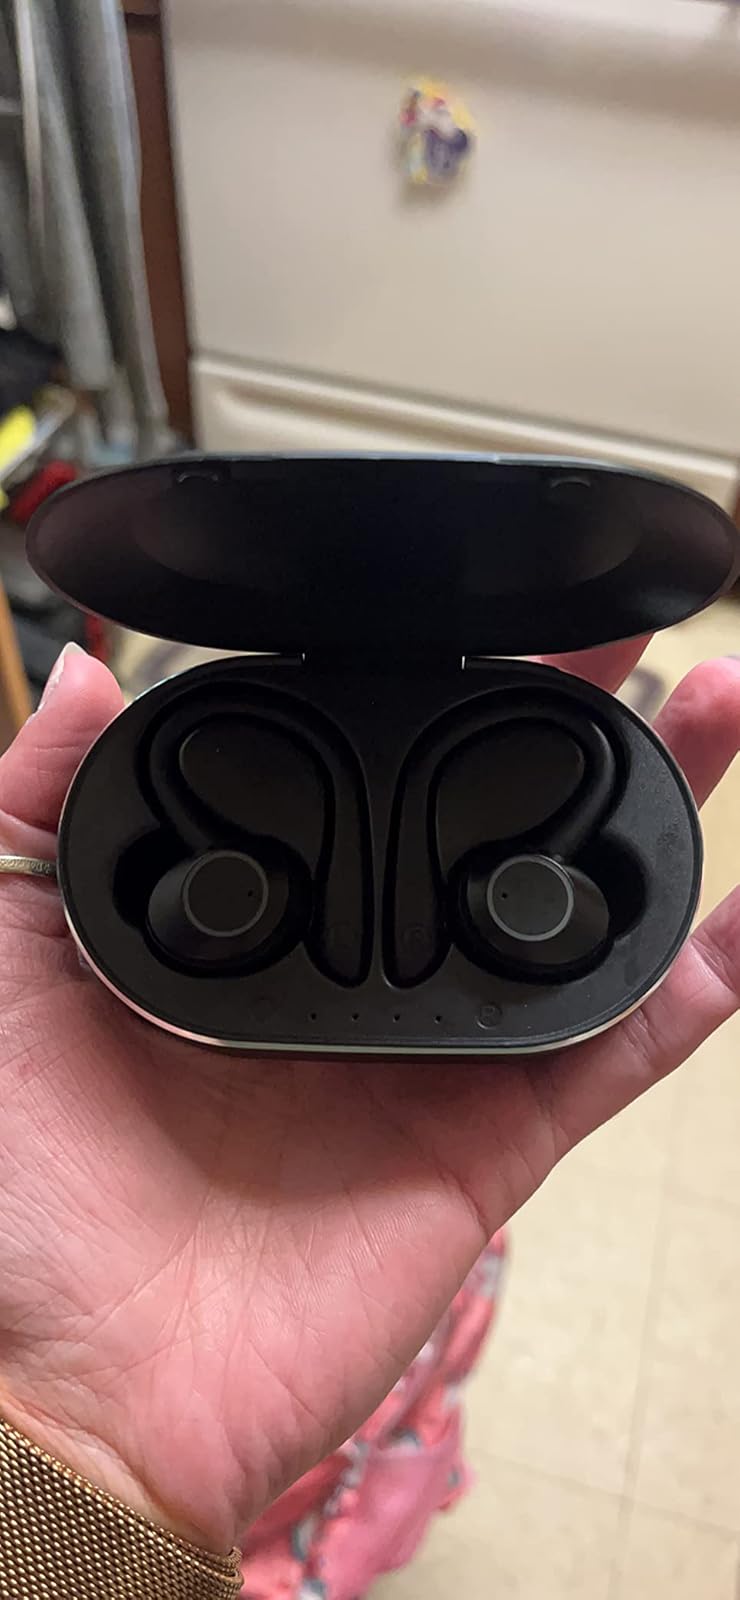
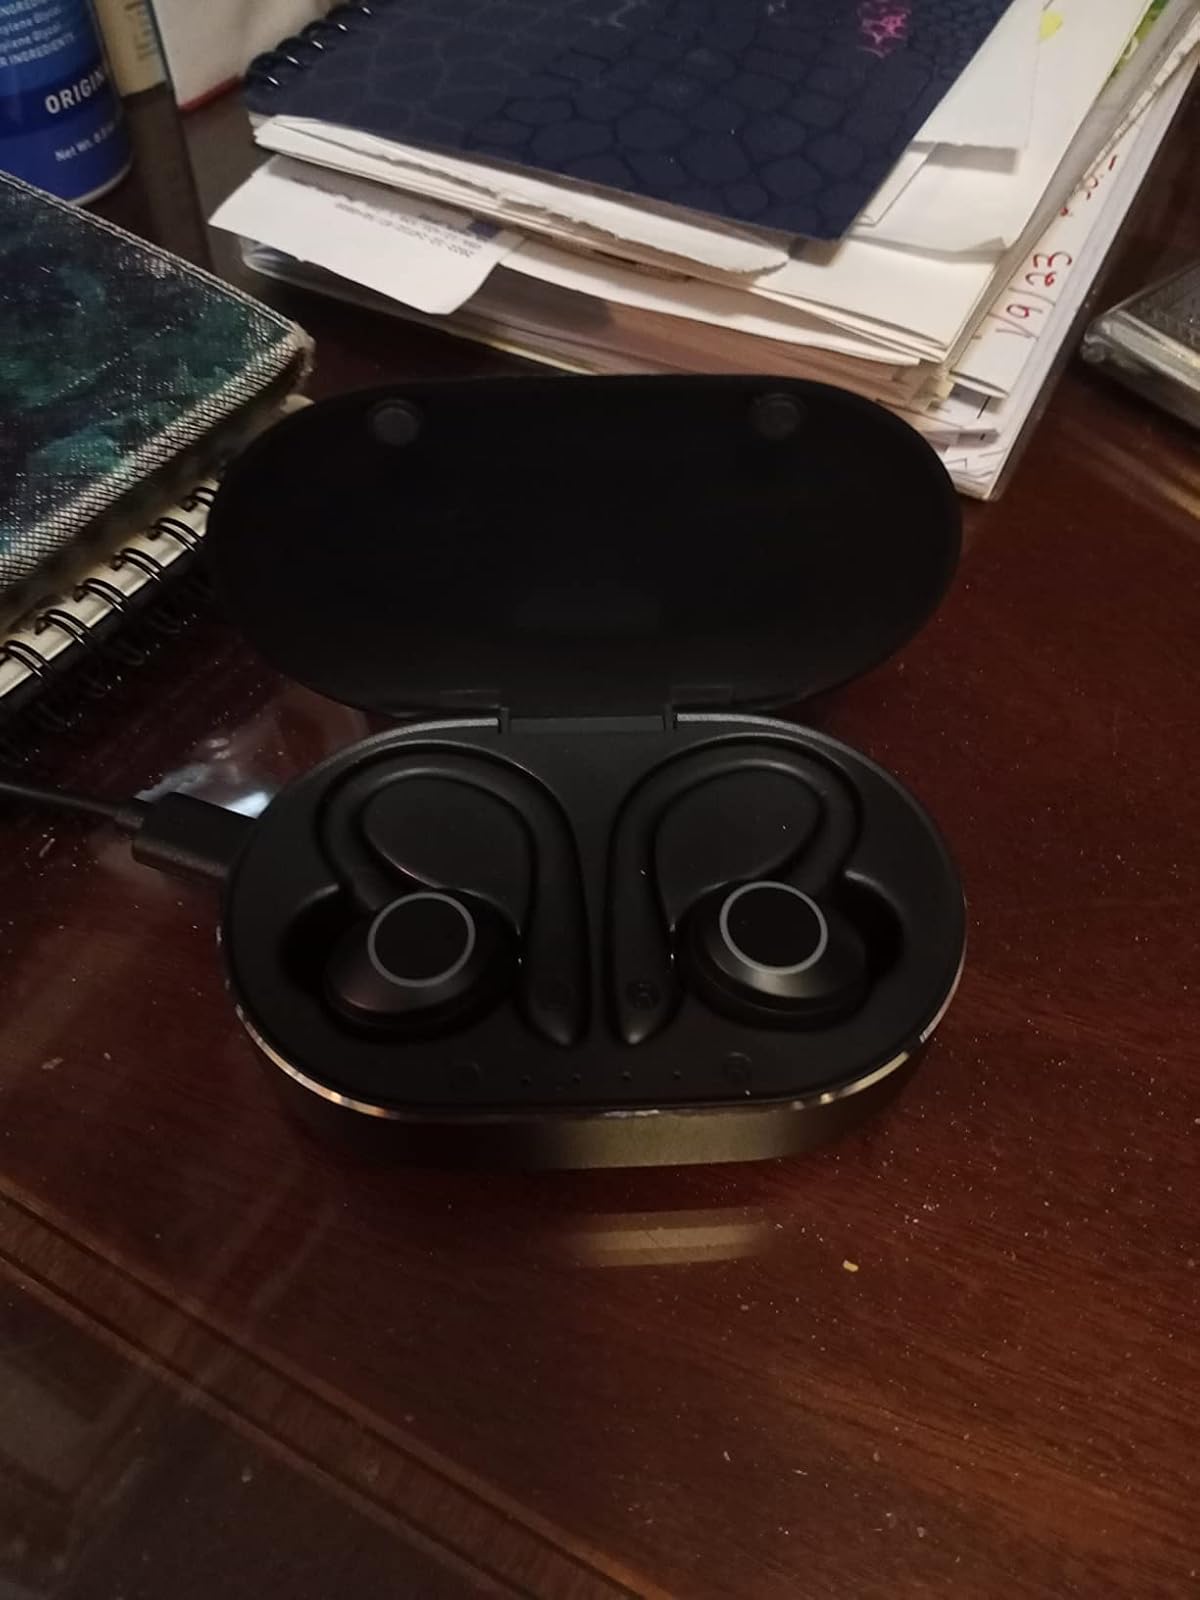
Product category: earbuds
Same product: yes